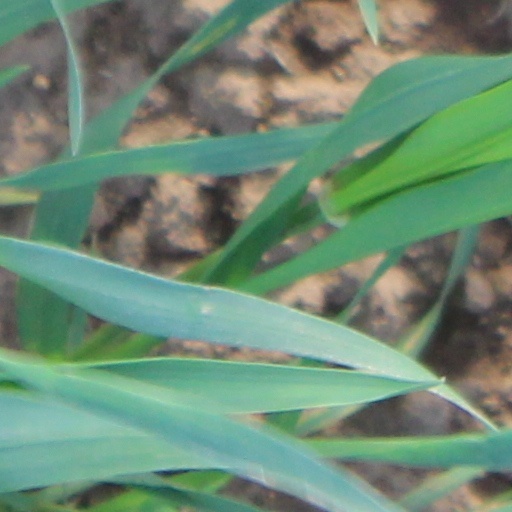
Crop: wheat